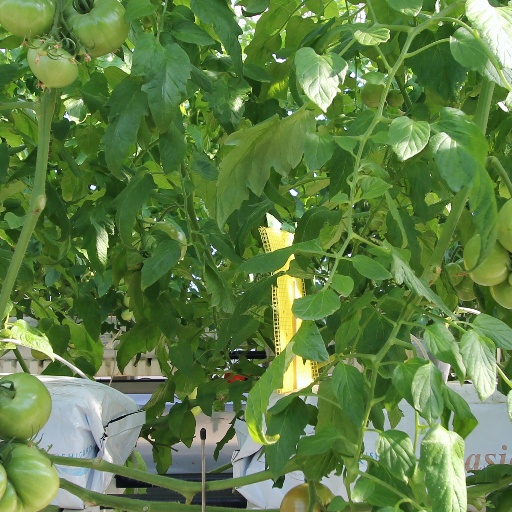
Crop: tomato